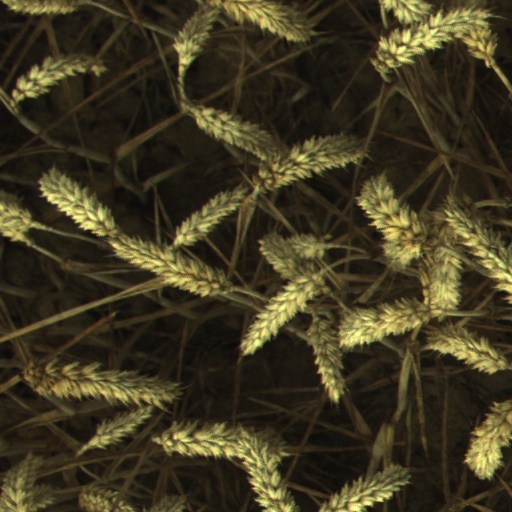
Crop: wheat